Pretty Smart

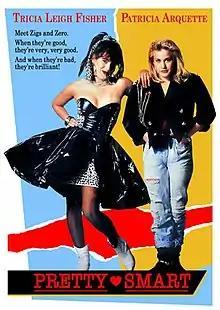

Pretty Smart is a 1987 American comedy-drama film starring Tricia Leigh Fisher and Patricia Arquette. It was directed by Dimitri Logothetis. It was Arquette's first film. It was mostly filmed in Athens with most interiors and some exteriors at the Hotel Grande Bretagne. Music was written and produced by Jay Levy and Ed Arkin.